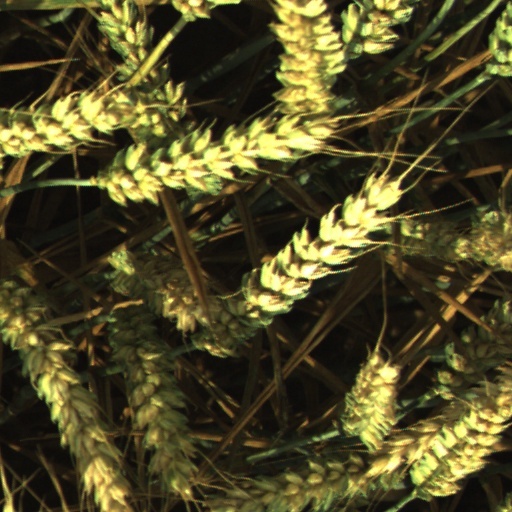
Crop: wheat